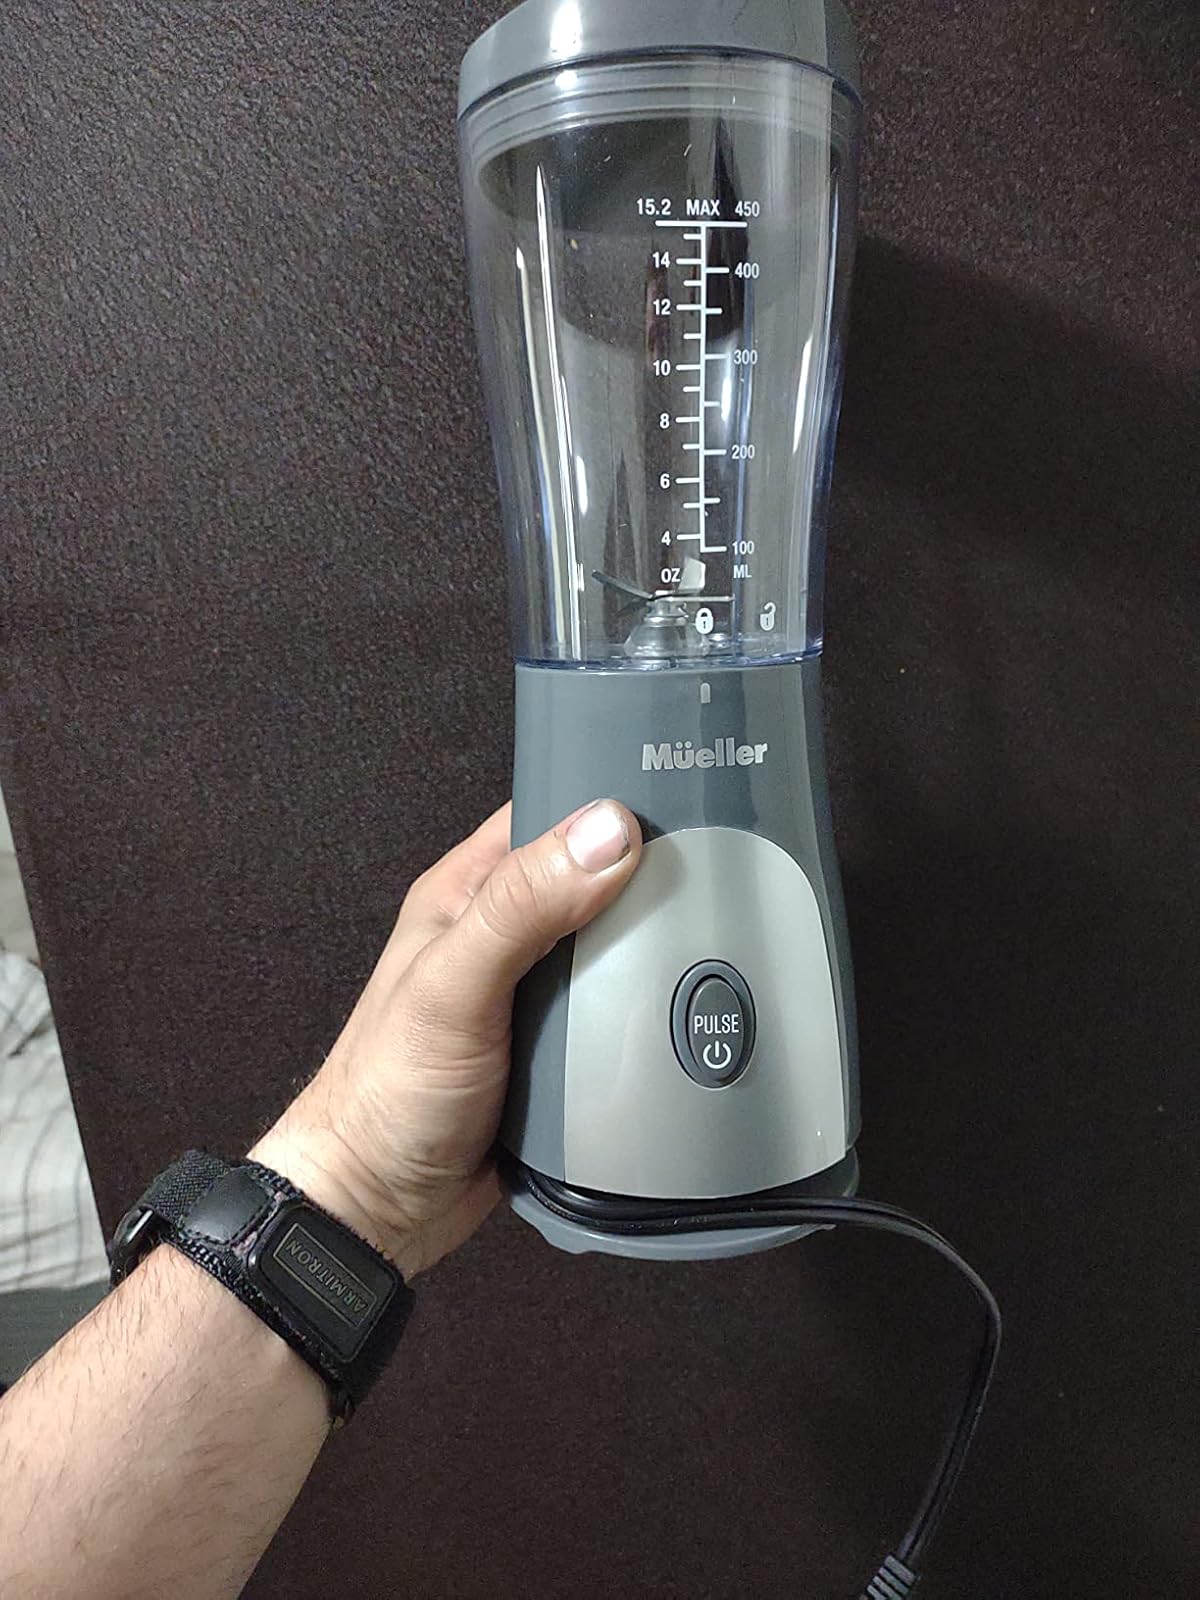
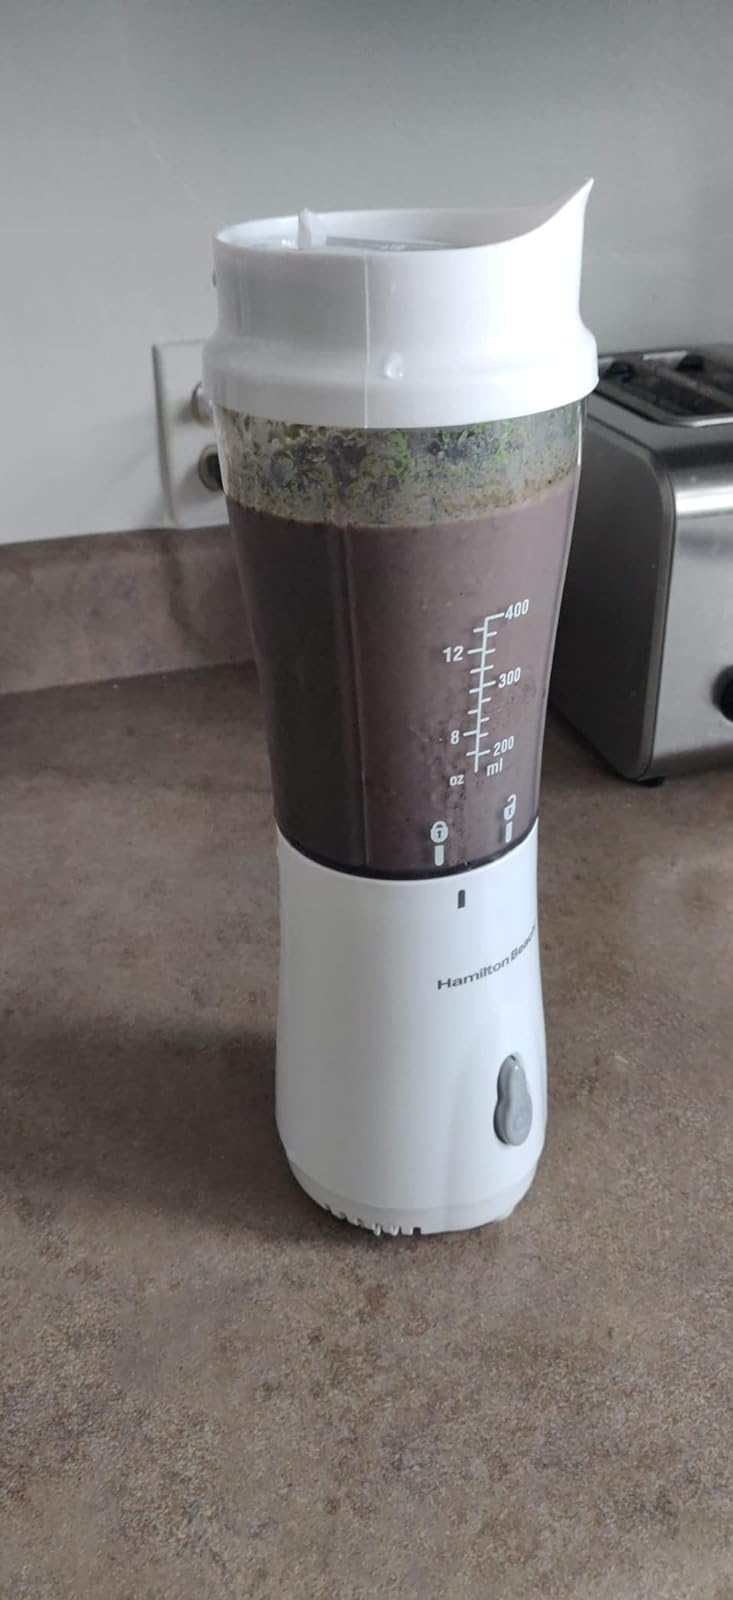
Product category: items_blender
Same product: no